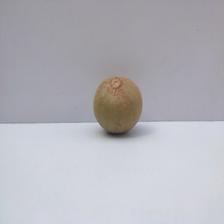
Size: Small